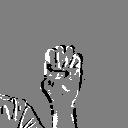
ASL letter: e